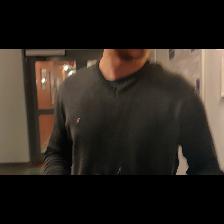
Label: Human